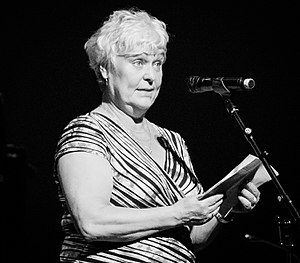
Ellen Horn
Ellen Horn